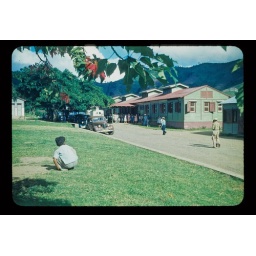
La Plata hospital, people walking in the street